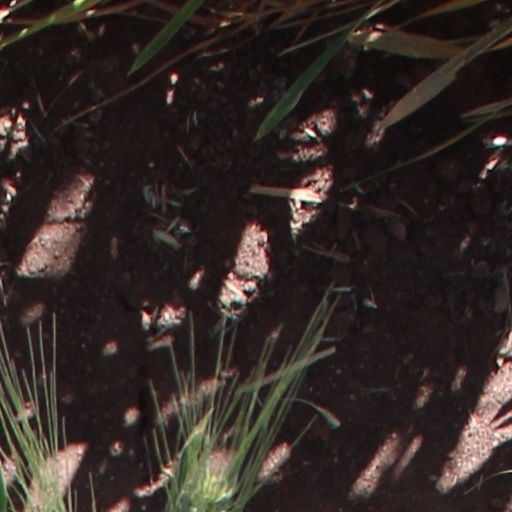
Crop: wheat